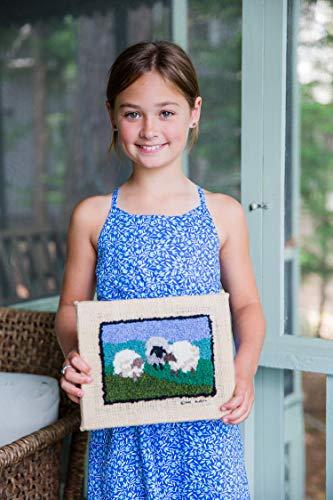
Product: Harrisville Designs Traditional Rug Hooking, Sheep
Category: Arts, Crafts & Sewing | Needlework | Latch Hook | Latch Hook Kits
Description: Discover the craft of rug hooking with Harrisville Designs traditional rug hooking kit.
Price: $29.99
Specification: ProductDimensions:10.5x2x12.5inches|ItemWeight:14.4ounces|ShippingWeight:14.4ounces(Viewshippingratesandpolicies)|DomesticShipping:ItemcanbeshippedwithinU.S.|InternationalShipping:ThisitemcanbeshippedtoselectcountriesoutsideoftheU.S.LearnMore|ASIN:B000BNEOKI|Itemmodelnumber:F565|Manufacturerrecommendedage:8-12years